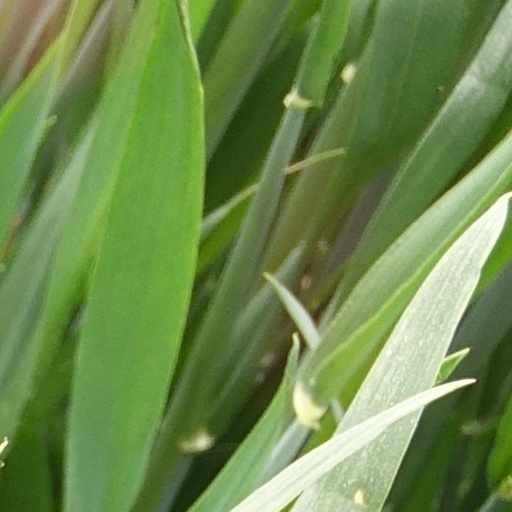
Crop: wheat